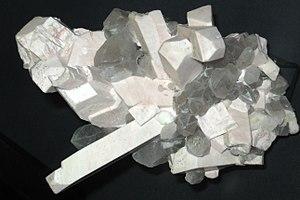
L'orthose ou l'orthoclase est une espèce minérale du groupe des silicates. Sa composition chimique est KAlSi₃O₈, avec des traces de Na, Fe, Ba, Rb et Ca.